Galveston Bay Area

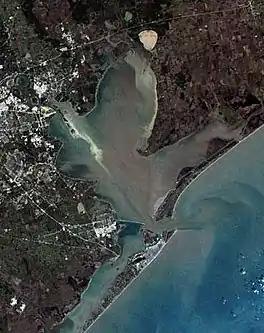
A simulated-color image of Galveston Bay

The Galveston Bay Area is located on the gulf coastal plain, and its vegetation is classified as temperate grassland and marshes. The municipalities have been built on reclaimed marshes, swamps, and prairies, which are all still visible in undeveloped areas. Flatness of the local terrain and proximity to the Bay and the Gulf have made flooding a recurring problem for the area. The region once relied on groundwater for its needs, but land subsidence has forced much of the region to turn to ground-level water sources.